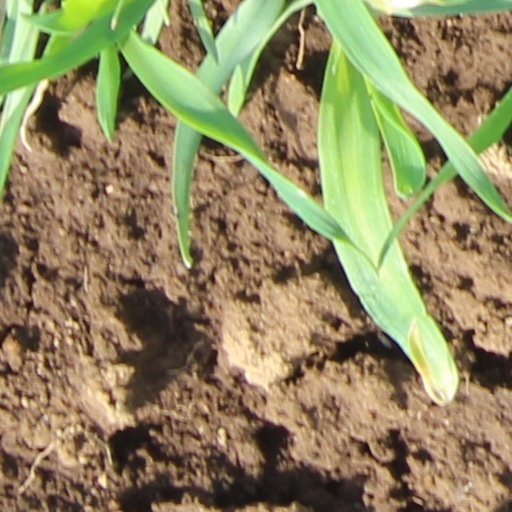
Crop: wheat